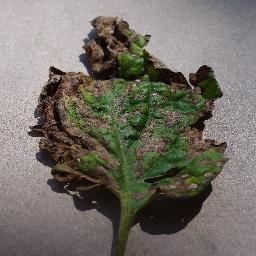
Label: Tomato___Early_blight